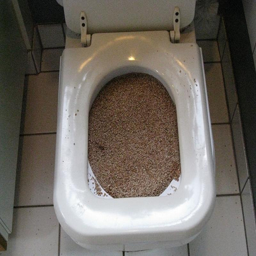
A picture of something and it shows up like nourishment.

A toilet filled with sand on a tiled floor.
A toilet bowl is filled with brown rice.
A toilet is filled with some type of grainy substance.
A toilet is full of dirt looking material.